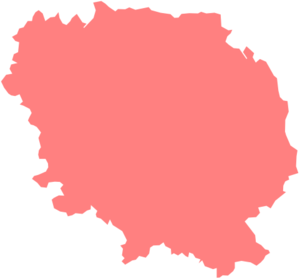
Résultats des élections législatives de la Creuse en 2012
Les élections législatives françaises de 2012 se tiennent les 10 et 17 juin 2012. Elles sont marquées par un nouveau découpage électoral des 577 circonscriptions pour tenir compte de l'évolution de la démographie française. Les résultats sont présentés par département ou collectivité et pour chaque circonscription. Ils indiquent les modifications éventuellement apportées à la composition de ces circonscriptions par rapport au précédent découpage de 1986 :
Les élections législatives françaises de 2012 se déroulent les 10 et 17 juin 2012. Dans le département de la Creuse, un député est à élire dans le cadre d'une seule circonscription, soit une de moins par rapport à la législature précédente, à la suite du redécoupage électoral.